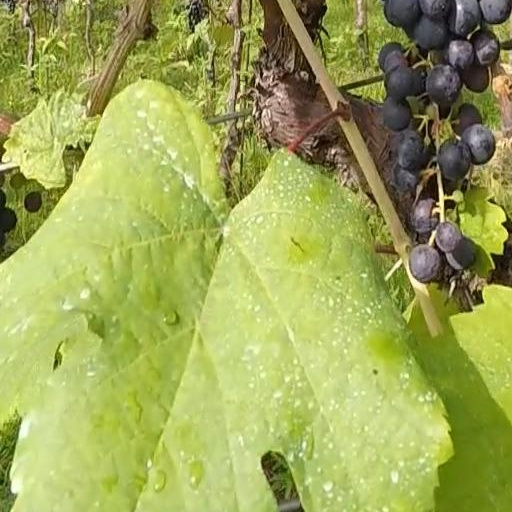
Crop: grape